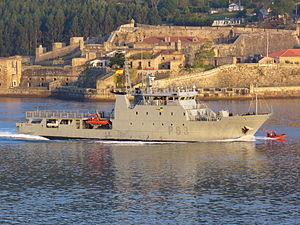
Classe Chilreu est une classe de patrouilleur de haute mer avec hélisurface de l'armada espagnole construite en Espagne, utilisé pour la surveillance et le contrôle des zones de pêche ainsi que l'appui à la flotte de pêche et la protection des intérêts de la pêche espagnole.